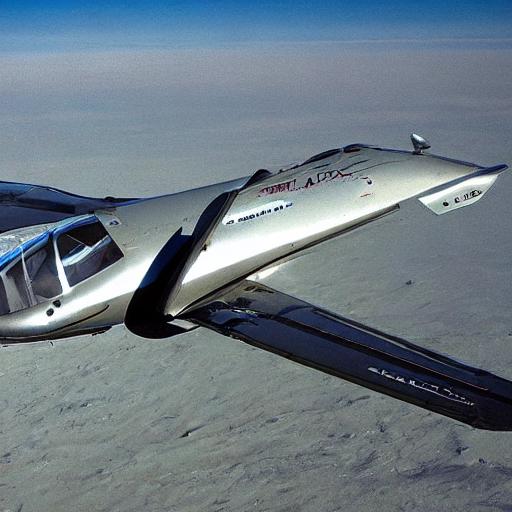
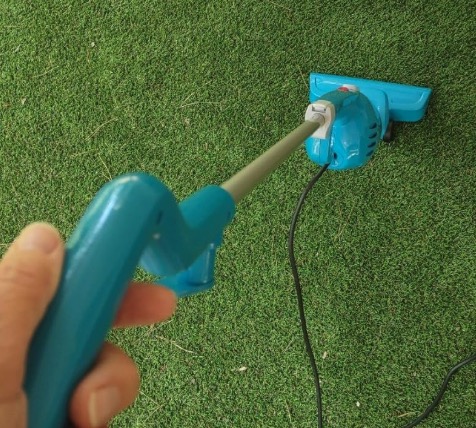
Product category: items_vacuum
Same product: no